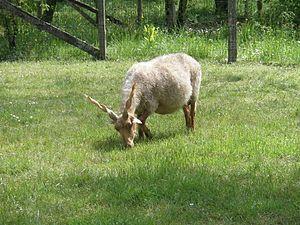
mouton Racka à Moutonvillage (Vasles 79) en mai 2012
Le racka est une race de mouton rare et rustique originaire des steppes de la Puszta en Hongrie. Il est aussi connu sous le nom de "Mouton de Valachie". C'est aujourd'hui une race protégée.